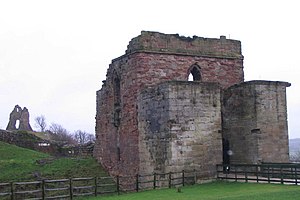
Borge og slotte i England / Staffordshire
Denne liste over borge og slotte i England er ikke en liste over alle bygninger og steder, hvor ordet ”castle” indgår i navnet eller en liste over bygninger, som er en borg i middelalderlig henseende. Det er heller ikke en liste over alle borge og slotte, der nogensinde er bygget i England: Mange er forsvundet sporløst, men er hovedsageligt en liste over bygninger og ruiner. De bygninger, som er bevaret, er alle blevet ændret i løbet af historien.